History of military logistics

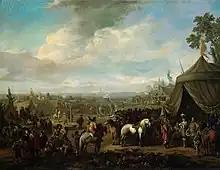
A Flemish Town is besieged by Spanish Soldiers

This increase in size came not just in the number of actual soldiers but also camp followers, or tross, — anywhere from half to one and a half times the size of the army itself — and the size of the baggage train — averaging one wagon for every fifteen men. However, little state support was provided to these massive armies, the vast majority of which consisted of mercenaries. Beyond being paid for their service by the state (an act which bankrupted even the Spanish Empire on several occasions), these soldiers and their commanders were forced to provide everything for themselves. If permanently assigned to a town or city with a working marketplace, or travelling along a well-established military route, supplies could be bought locally with intendants overseeing the exchanges. In other cases an army travelling in friendly territory could expect to be followed by sutlers, whose stocks were small and subject to price gouging, or a commissioner could be sent ahead to a town to make arrangements, including billetting if necessary.